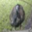
Label: bird